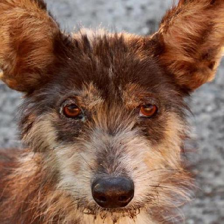
Label: animals